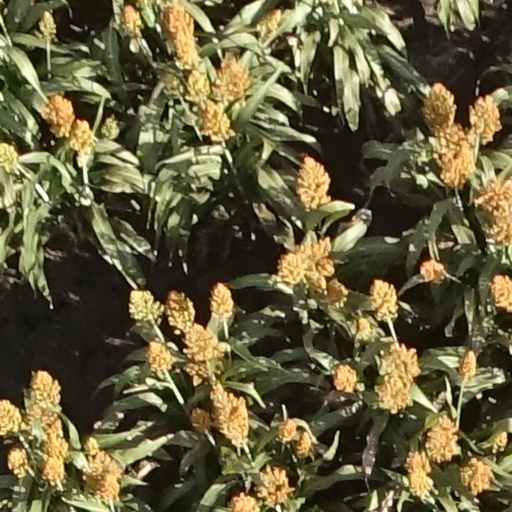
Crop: sorghum